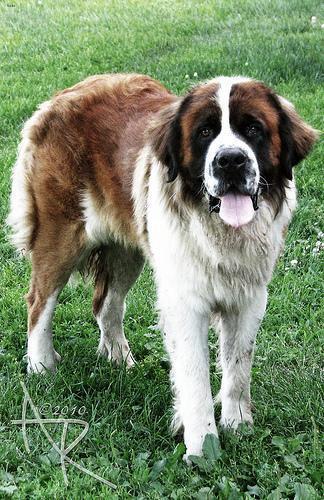
saint bernard